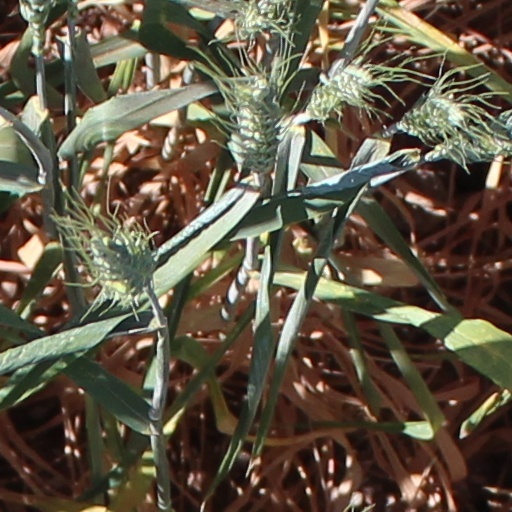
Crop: wheat